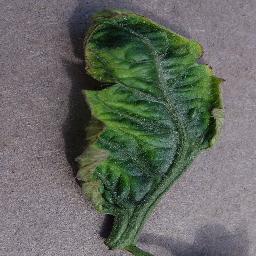
Label: Tomato___Tomato_Yellow_Leaf_Curl_Virus